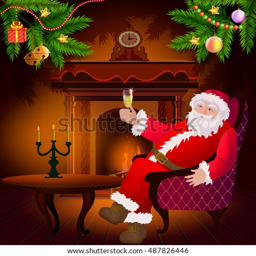
film character sitting on a chair by the fireplace .